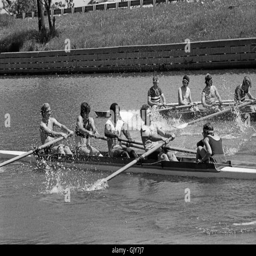
men 's crews racing down neighborhood